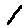
Label: 1